Mount Carmel East

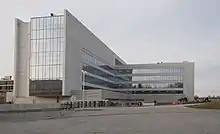
New patient tower under construction

Mount Carmel East witnessed large-scale expansion alongside other major facilities in the Mount Carmel Health network, with construction beginning in May 2015 and to be completed by the end of 2019. Many of the hospital's service areas were earmarked for this expansion, the most notable being a new six-story tower with one story below ground, the conversion of the existing 419 beds to 381 all-private patient rooms as well as a thorough reconstruction of the original structure. Mount Carmel worked with the neighboring community during the planning and construction including community outreach receiving mostly noise and construction-related complaints which culminated in a landscape plan around the hospital.